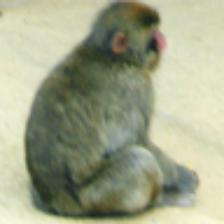
Label: NonHuman